Hakkenden: Eight Dogs of the East

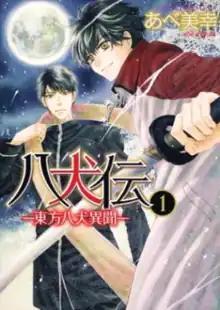
Cover of the first manga volume

is a Japanese manga series by Miyuki Abe based on the epic novel series "Nansō Satomi Hakkenden". An anime adaptation of the manga, produced by Studio Deen, premiered on January 5, 2013. A second season premiered in summer of 2013.